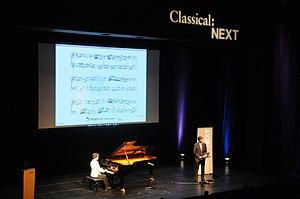
Open Goldberg Variations est un projet à but non lucratif consistant à créer un enregistrement de qualité et une partition typographiée des Variations Goldberg de Johann Sebastian Bach pour les placer directement dans le domaine public. Initié par Robert Douglass, il a été financé par crowdfunding au printemps 2011. Enregistré par la pianiste Kimiko Douglass-Ishizaka en janvier 2012, il a été mis à disposition sur Internet en mai 2012.
MuseScore est un éditeur de partitions musicales WYSIWYG complet pour Linux, Windows et Mac OS X. C'est un logiciel libre, publié sous licence GNU GPL.